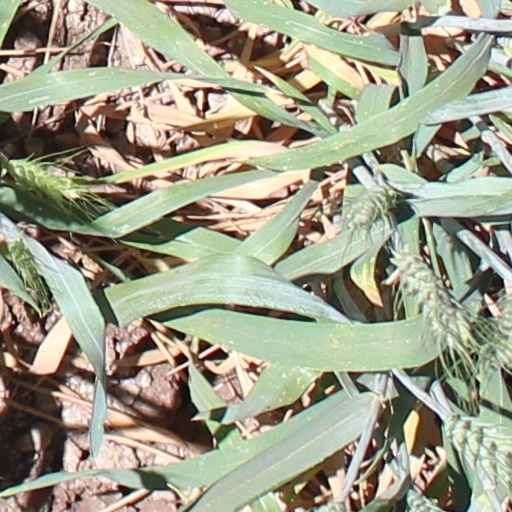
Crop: wheat